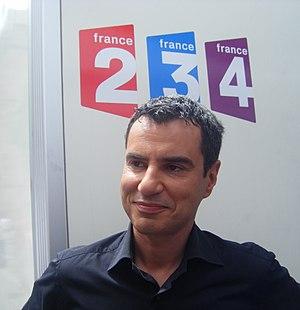
Laurent Luyat sur le boulevard d'Estourmel le 17 juillet 2010 après y avoir animé l'émission de divertissement Village départ sur France 3 depuis la place d'Armes à Rodez dans le cadre de la 13e étape du Tour de France 2010.
Laurent Luyat, né le 4 août 1967 à Grenoble, est un journaliste sportif, animateur de radio et de télévision français.